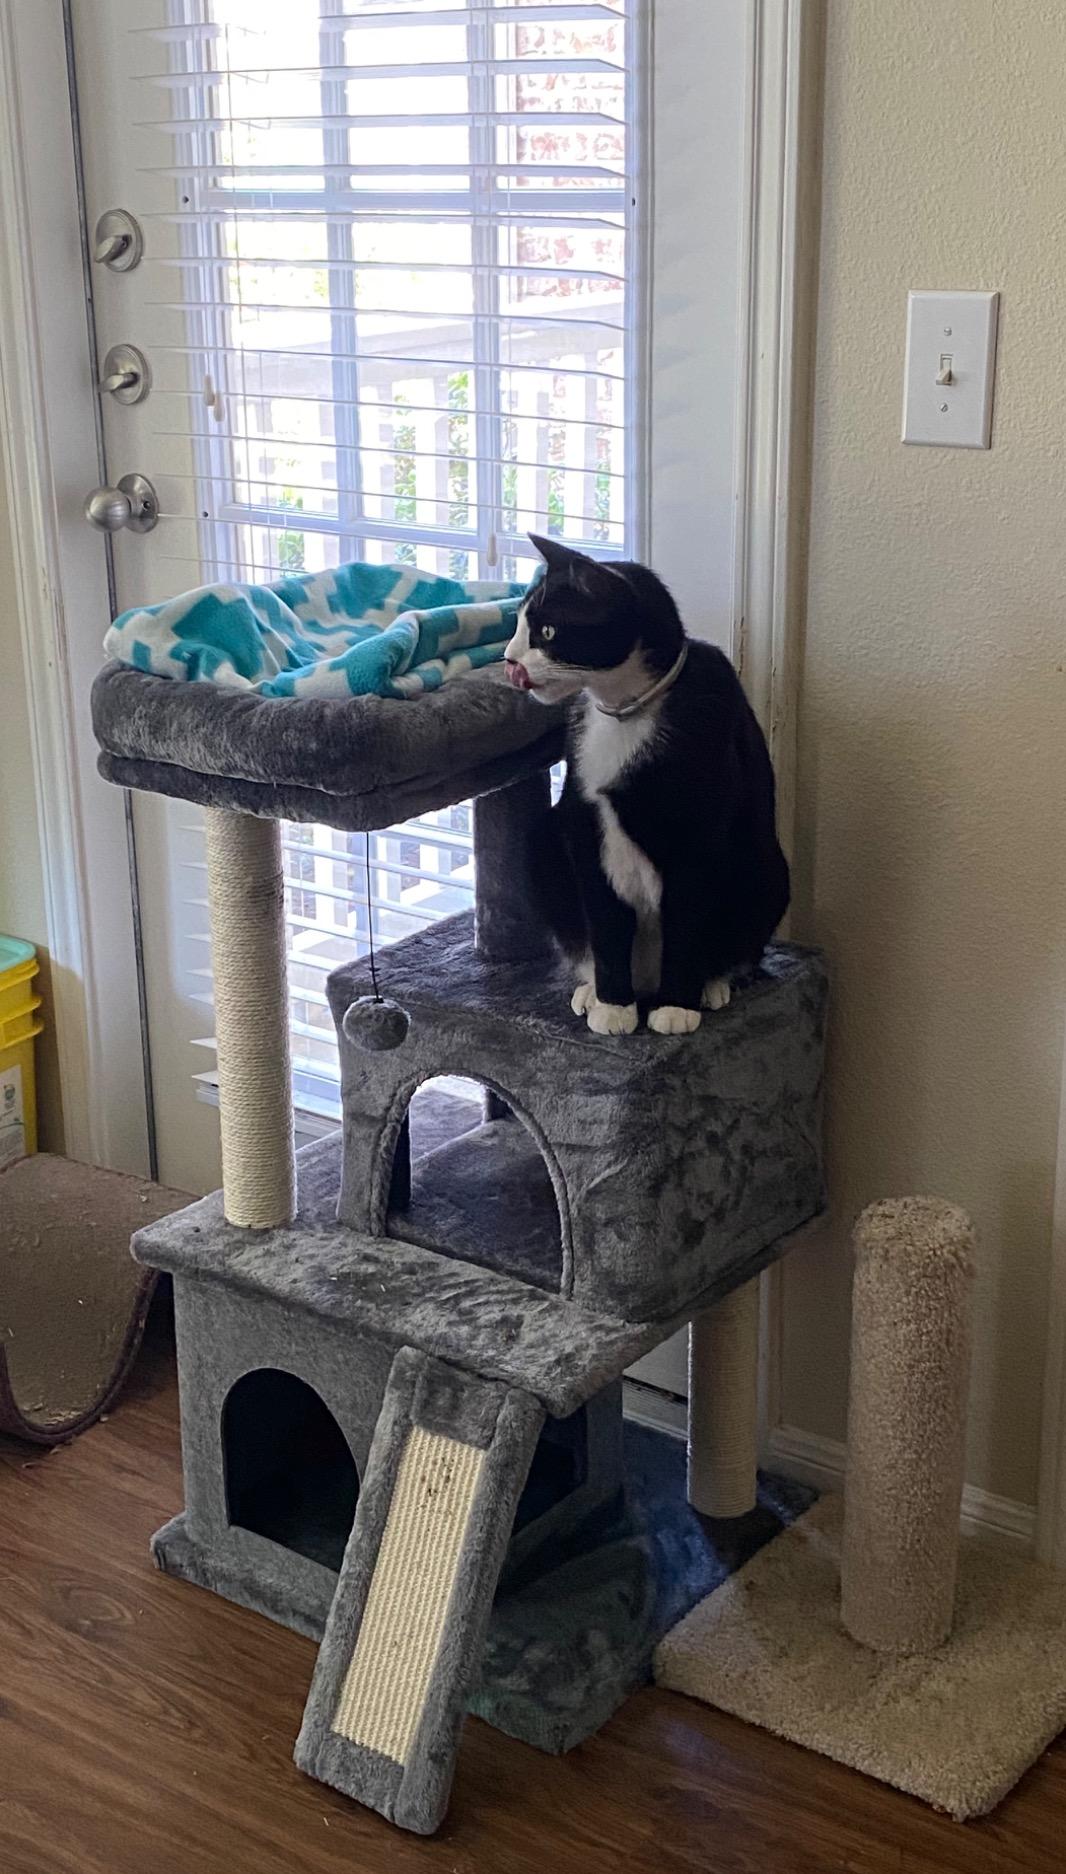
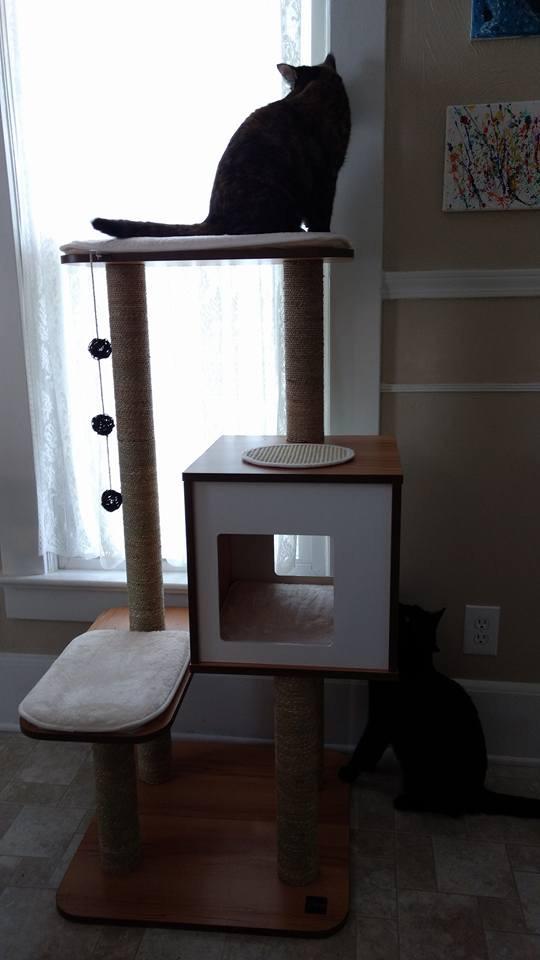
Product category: items_cat tree
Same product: no